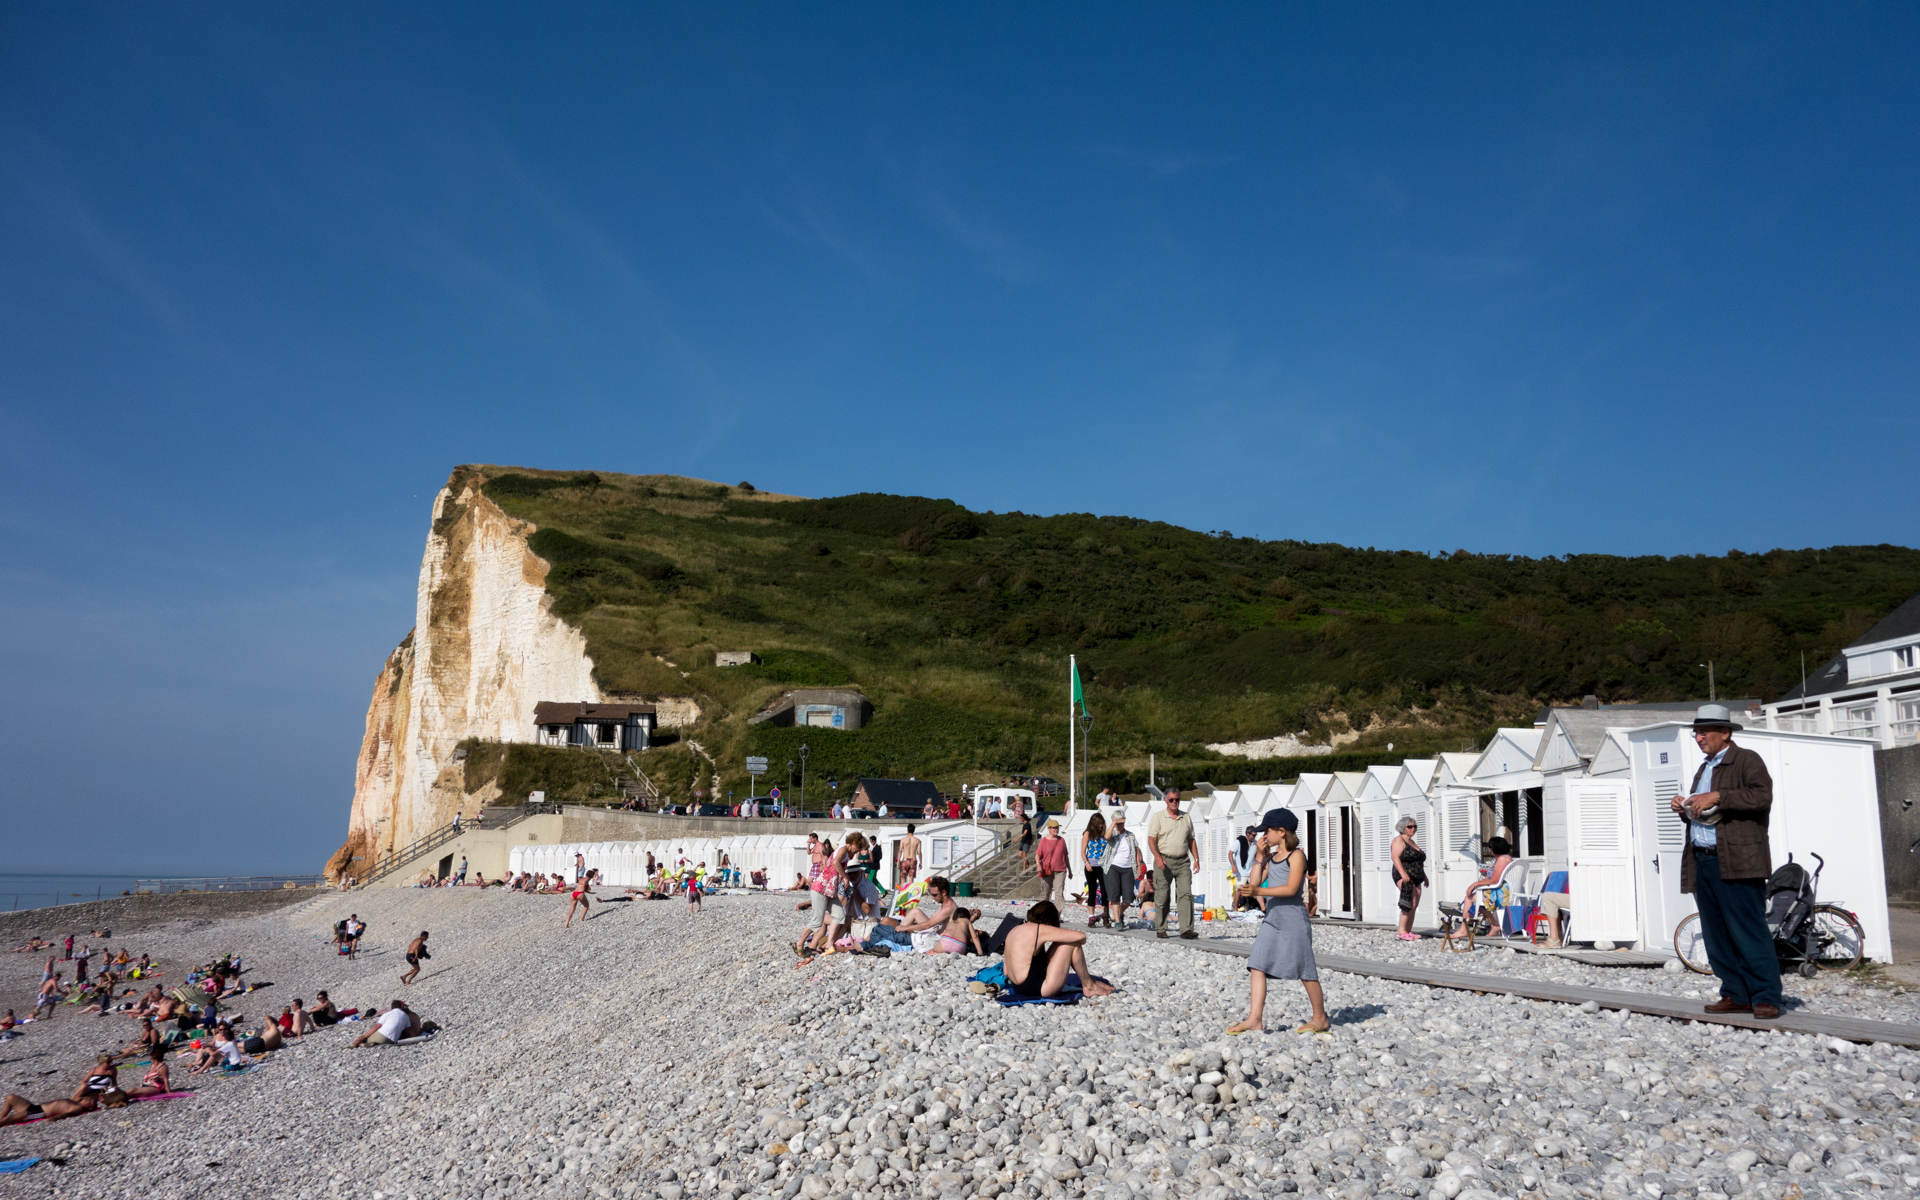
beach, sea, coast, sand, ocean, vacation, cliff, bay, tourism, terrain, body of water, falaises, normandie, cape, fecamp, petitesdalles, caux